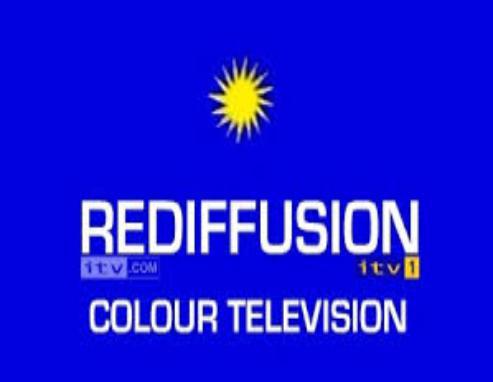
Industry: Electronic